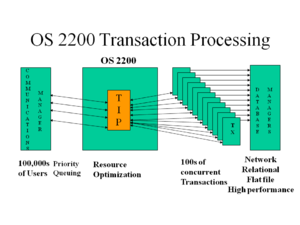
En informatique, un moniteur transactionnel est un système transactionnel de partage des ressources machine. Les éléments gérés par le moniteur transactionnel sont des transactions dont le champ d'application varie suivant les produits.